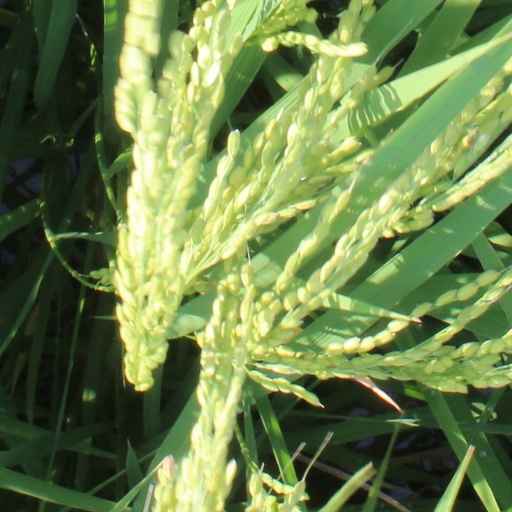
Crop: rice